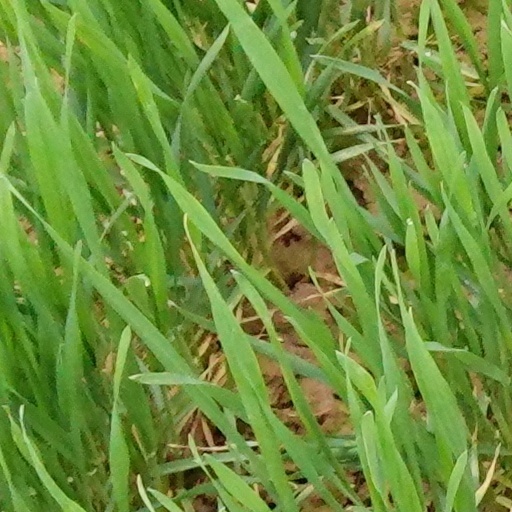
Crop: wheat